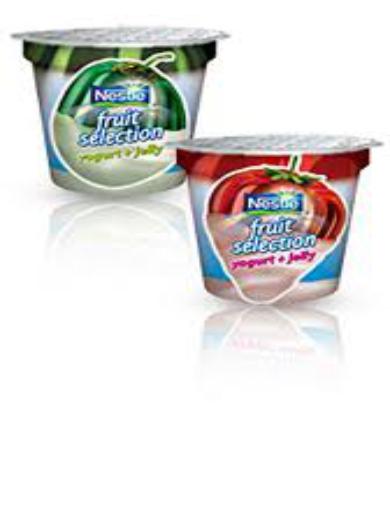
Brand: Fruit Selection Yogurt
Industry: Food